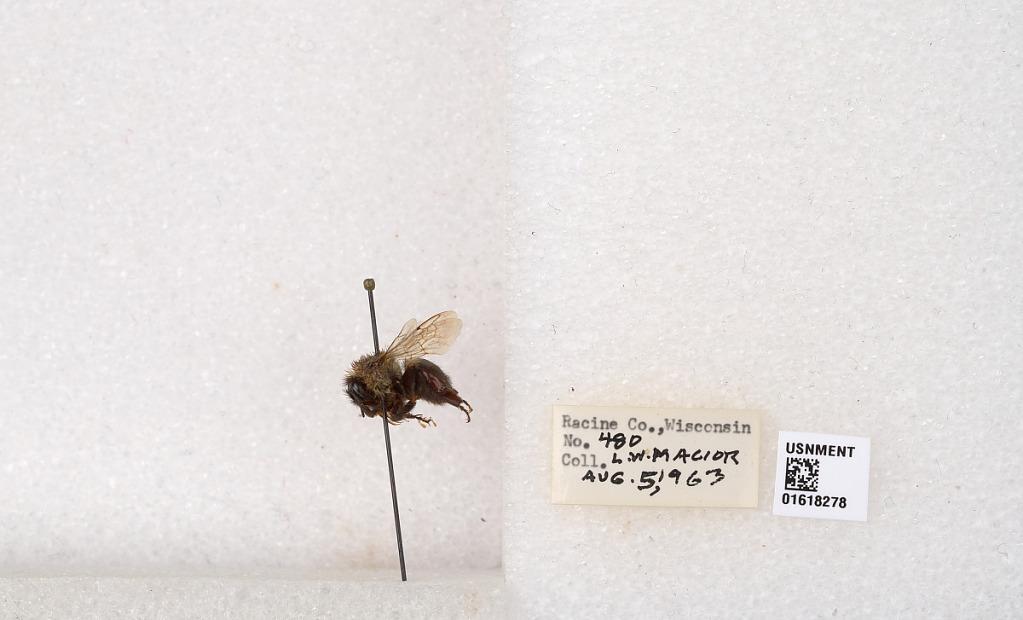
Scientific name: Bombus impatiens Cresson
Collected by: L. Macior
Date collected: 1963-8-5
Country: United States
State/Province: Wisconsin
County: Racine
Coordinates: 42.7299, -87.8123